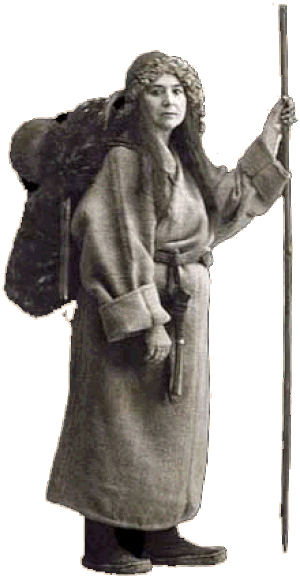
Louise Eugénie Alexandrine Marie David, plus connue sous le nom d’Alexandra David-Néel, née le 24 octobre 1868 à Saint-Mandé, morte à près de 101 ans le 8 septembre 1969 à Digne-les-Bains, est une orientaliste, tibétologue, chanteuse d'opéra et féministe, journaliste et anarchiste, écrivaine et exploratrice, franc-maçonne et bouddhiste française.
On dénombre un certain nombre d'Européens qui ont pu se rendre au Tibet avant 1950. Les premiers visiteurs y arrivèrent au Moyen Âge. Il s'agissait au départ surtout de commerçants et de missionnaires chrétiens. Les explorateurs arrivèrent plus tard.
L'Association Alexandra David-Néel est une association française loi de 1901 située sur la commune de Digne-les-Bains, dans les Alpes-de-Haute-Provence en région Provence-Alpes-Côte d'Azur.